Battle of Vella Lavella (land)

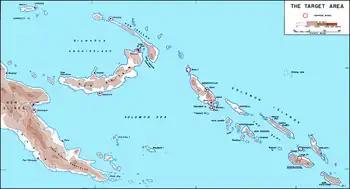
Map of the Solomons area

Situated northwest of Munda, Vella Lavella was the most northern island in the New Georgia chain and offered a stepping stone for future operations against Japanese forces on the Shortland Islands and on Bougainville. It also offered better prospects for base development than at Kolombangara. At the same time, it was close enough to US airbases at Munda and Sergei Point to afford the required air support that would be necessary to defend against Japanese air attack.